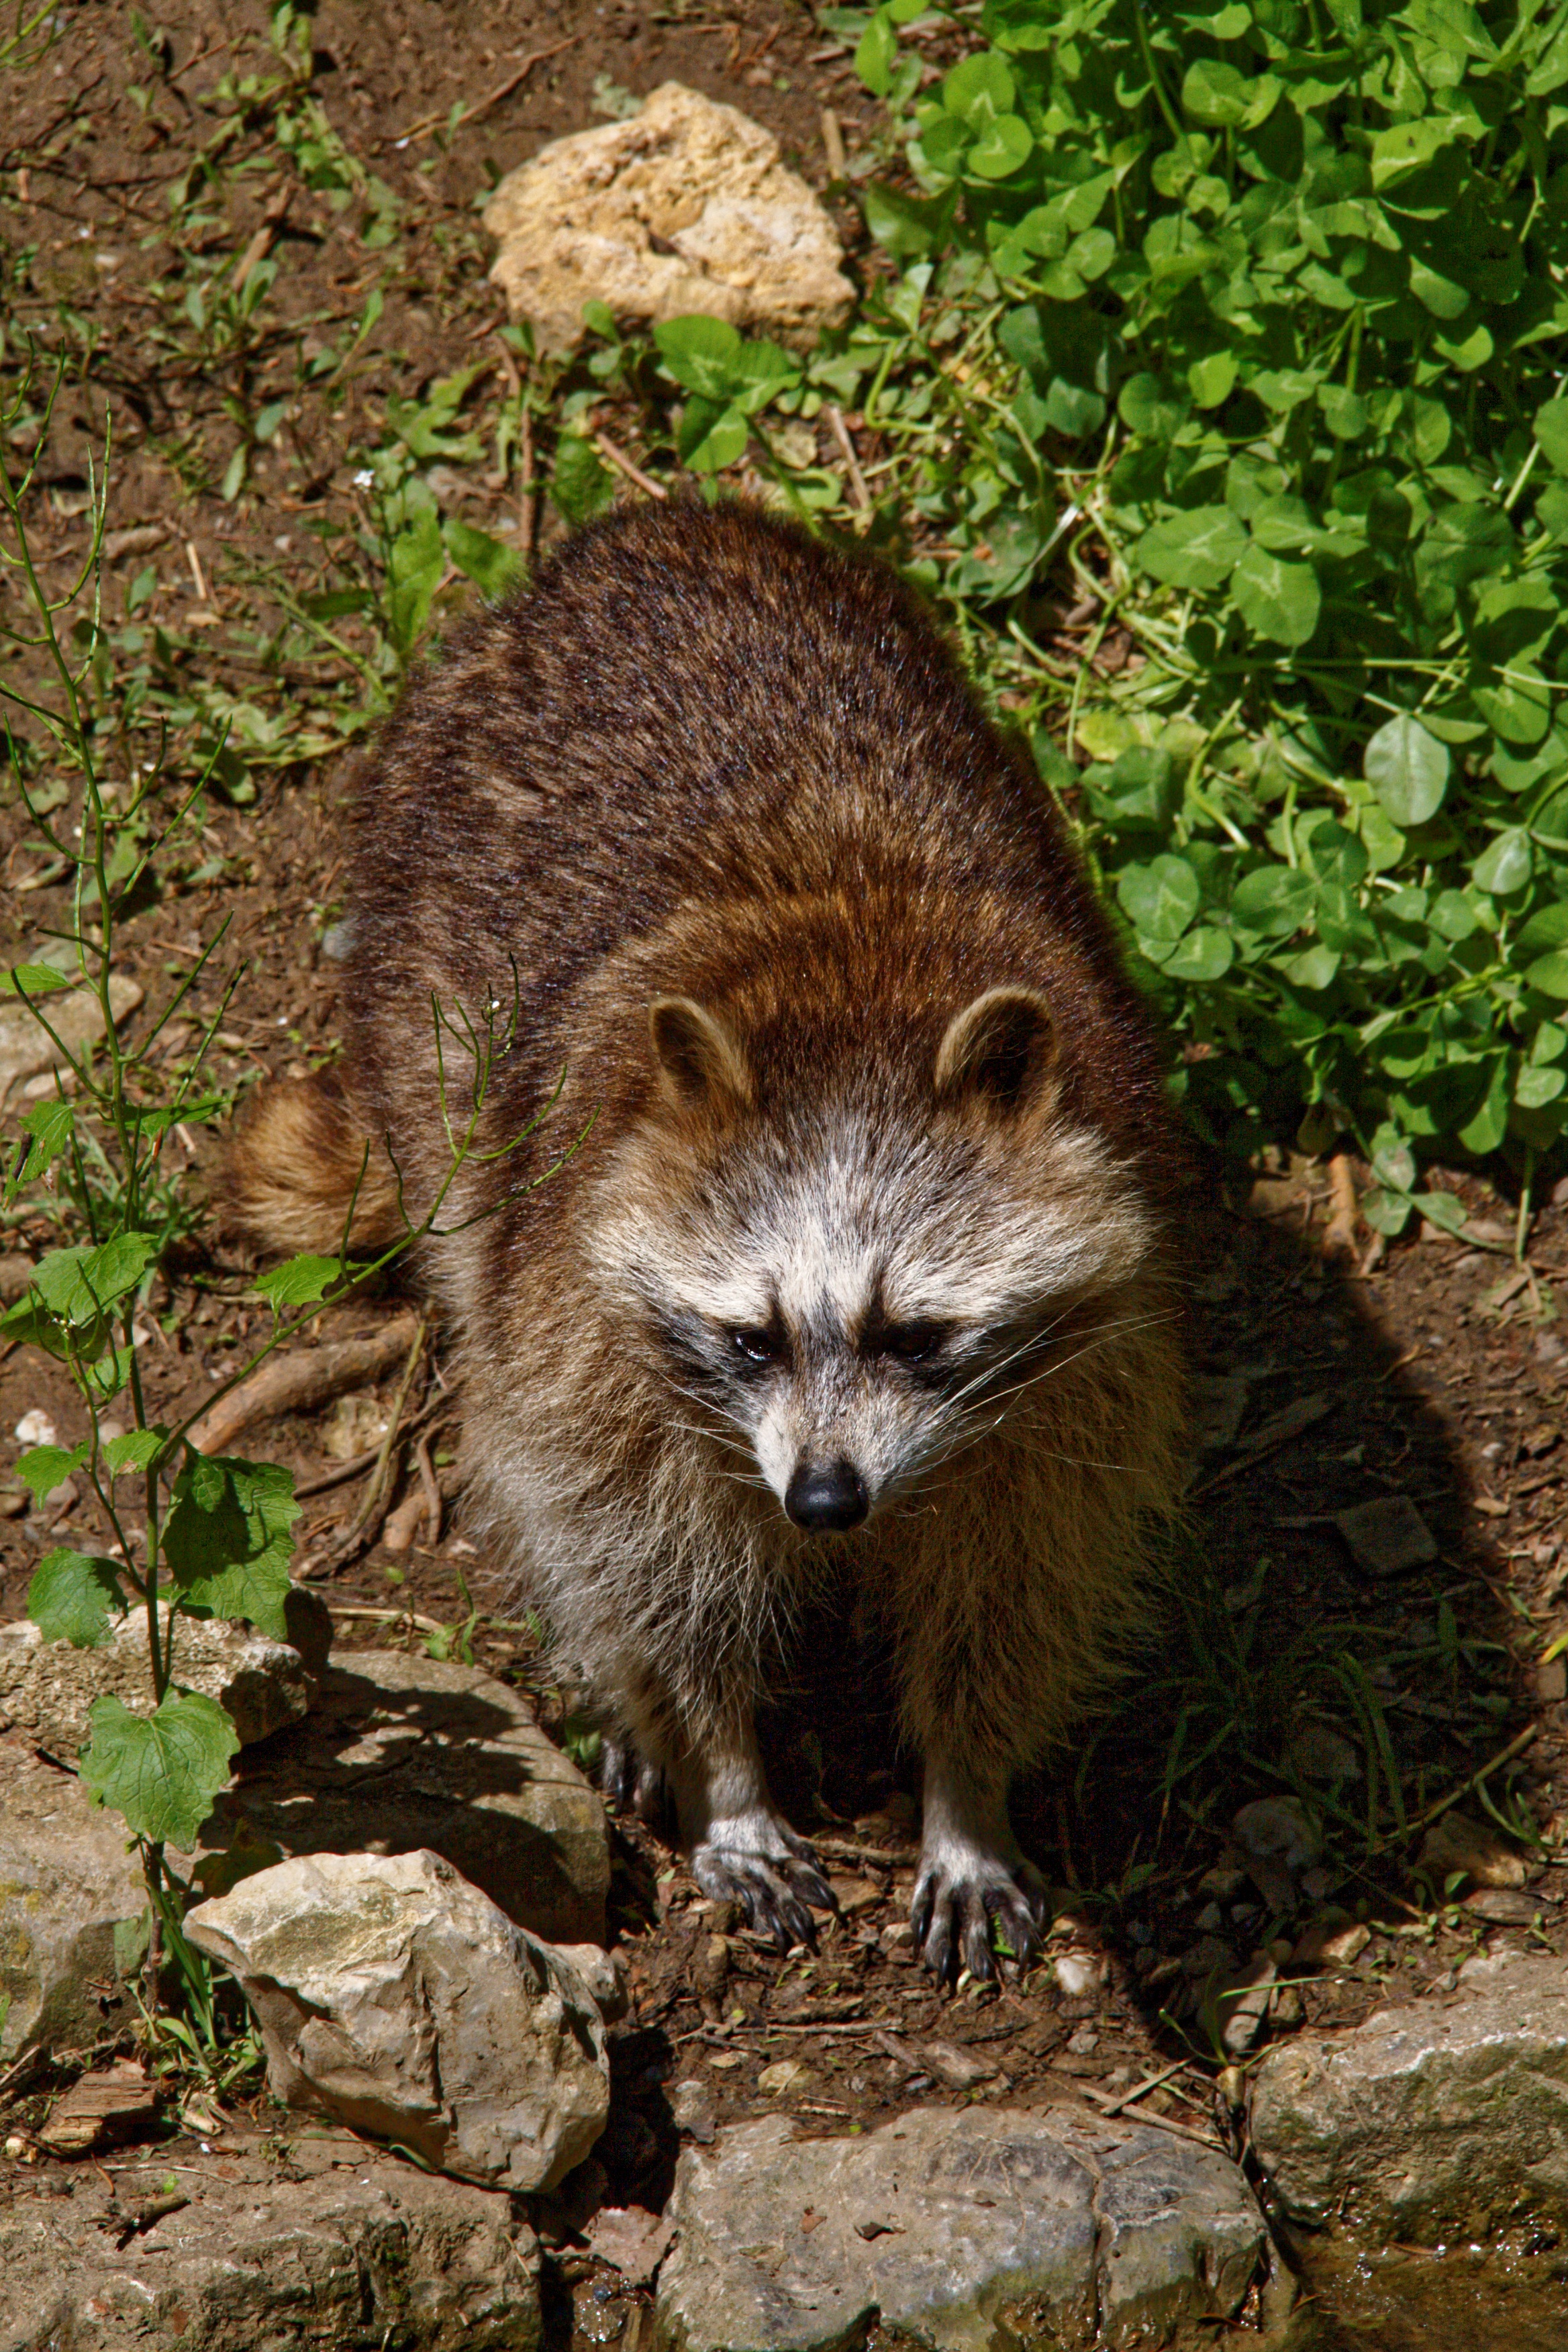
wildlife, wild, zoo, brown, mammal, fauna, raccoon, animals, furry, vertebrate, animal world, wildlife park, procyon, procyonidae, viverridae